Journey Beyond Tomorrow

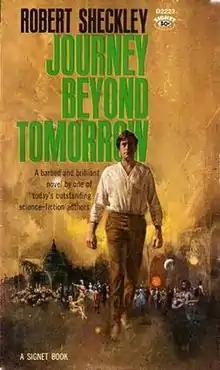
First edition (publ, Signet) Cover art by Paul Lehr

Journey Beyond Tomorrow is a satirical 1962 science fiction novel by the American writer Robert Sheckley, originally serialized as The Journey of Joenes in "The Magazine of Fantasy & Science Fiction" in October and November 1962. A paperback edition by Signet Books followed a month later.